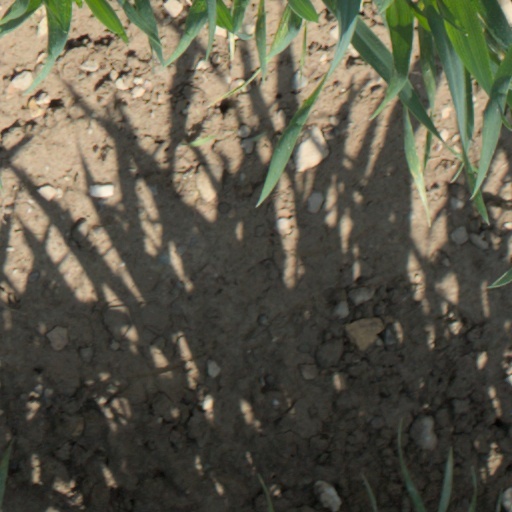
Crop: wheat